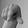
ASL letter: Q